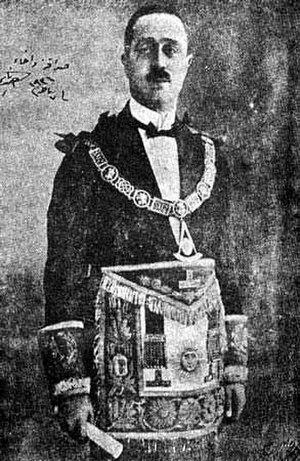
Ahmed Nami Bey, d'origine circacissienne, est un damad de l'Empire ottoman et le deuxième président de l'État de Syrie sous mandat français de 1926 à 1928.
Le président de la République arabe syrienne est le chef d'État de la Syrie ; d'après la Constitution de 2012, il est élu au suffrage direct pour un mandat de sept ans et ne peut exercer plus de deux mandats consécutifs contrairement à la période antérieure à la réforme constitutionnelle du 27 février 2012.
Cet article présente diverses informations sur l'histoire et la situation actuelle de la franc-maçonnerie en Turquie.